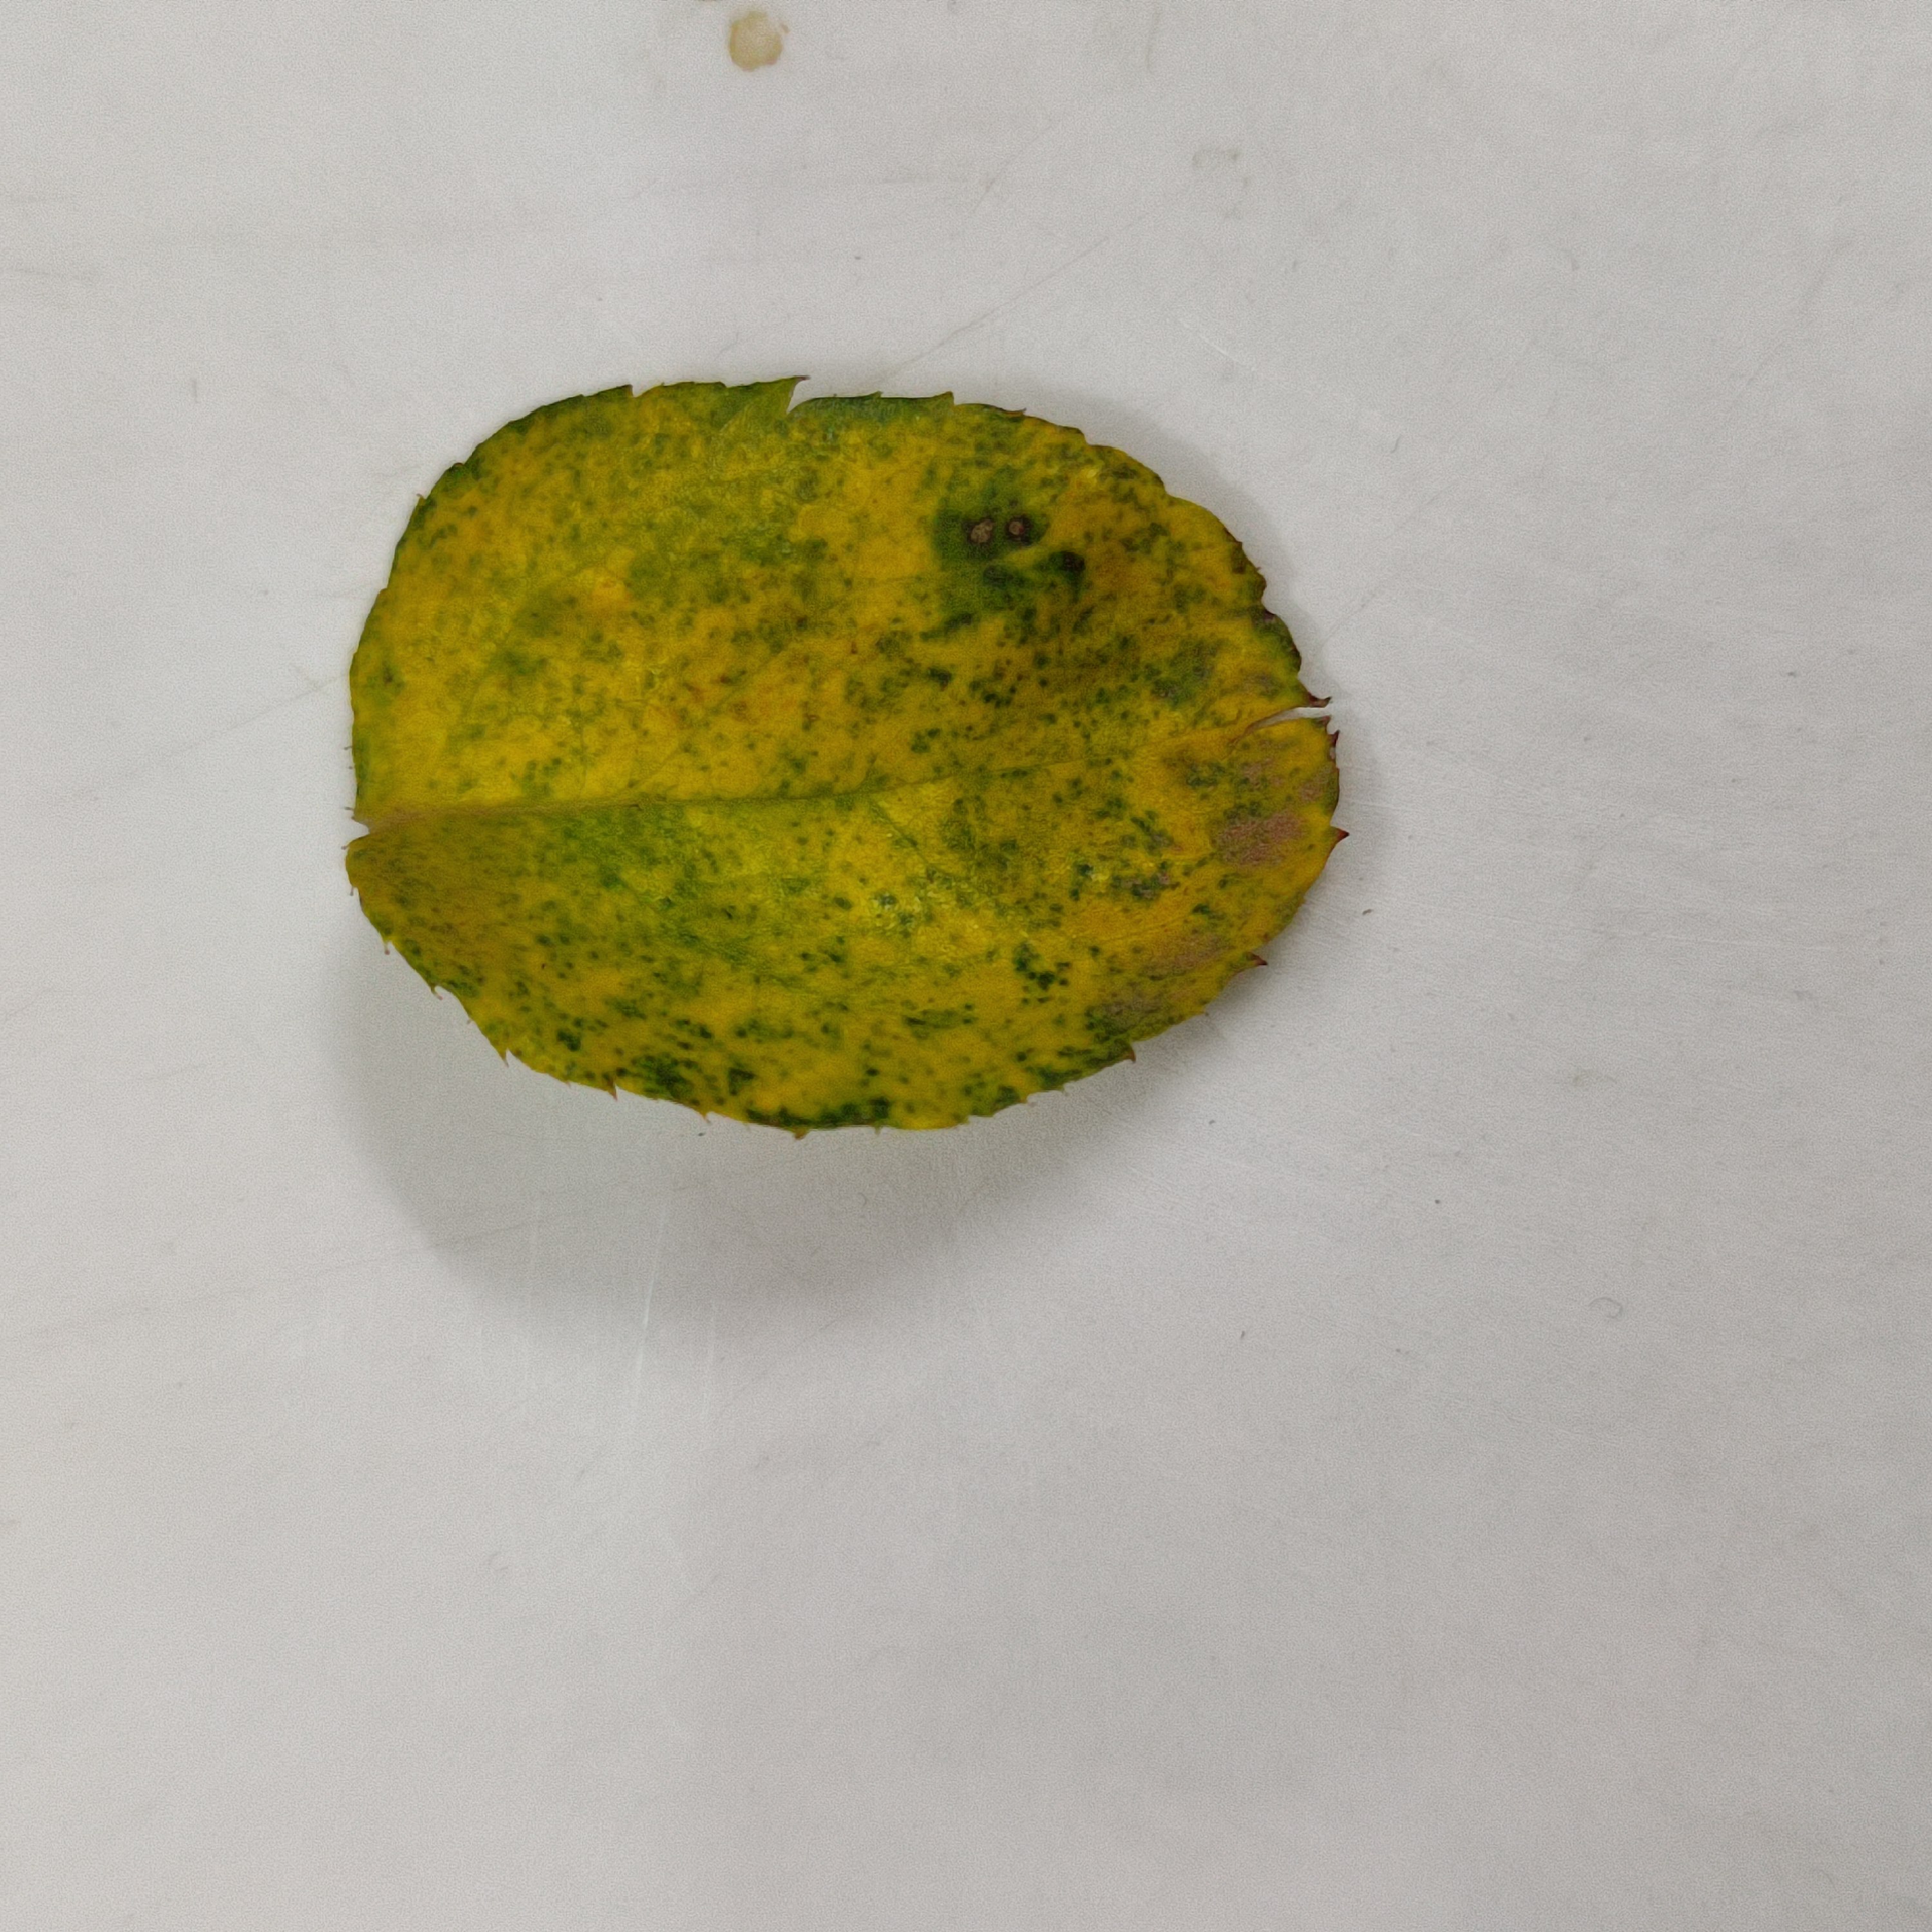
Label: Yellow Mosaic Virus